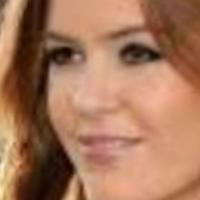
Age group: age 21-30